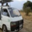
Label: bus